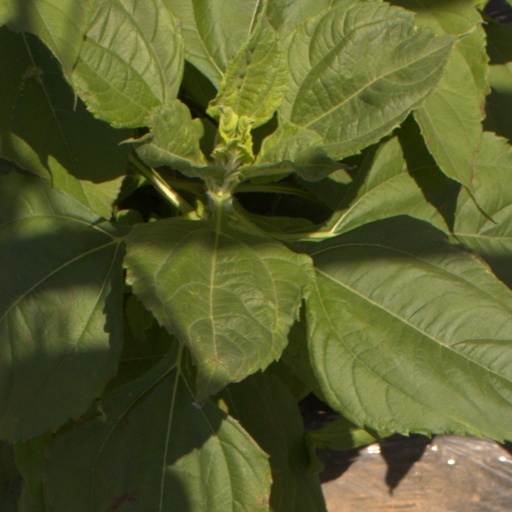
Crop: Jerusalem artichoke